Robert Lord (Australian politician)

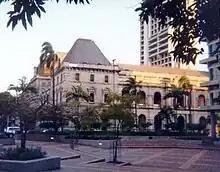
Parliament House, Brisbane

Robert Stuart Lord (1844 – 23 July 1878) was a politician in Queensland, Australia. He was a Member of the Queensland Legislative Assembly.